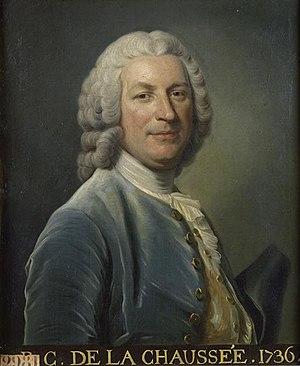
La comédie larmoyante est un genre théâtral intermédiaire entre la comédie et la tragédie inventé par Nivelle de La Chaussée dans la seconde moitié du XVIIIᵉ siècle.